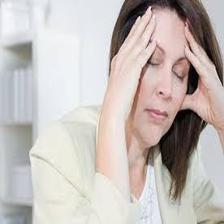
Image emotion (VAD): valence: -0.4, arousal: -0.2, dominance: -0.6
Candidate emotion words:
sorrowful — valence: -0.902, arousal: -0.156, dominance: -0.674
negative — valence: -0.796, arousal: 0.054, dominance: -0.648
regretful — valence: -0.666, arousal: -0.04, dominance: -0.624
abhorrent — valence: -0.542, arousal: 0.5, dominance: -0.052
Best matching emotion: regretful